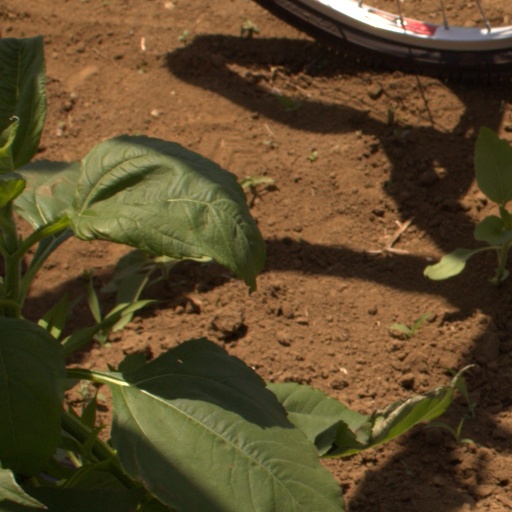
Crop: Jerusalem artichoke